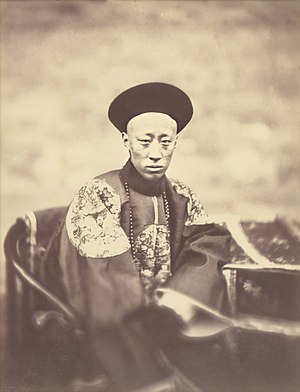
Prins Gong
Yixian, Prins Gong, fotograferet af Felice Beato
Prins Gong